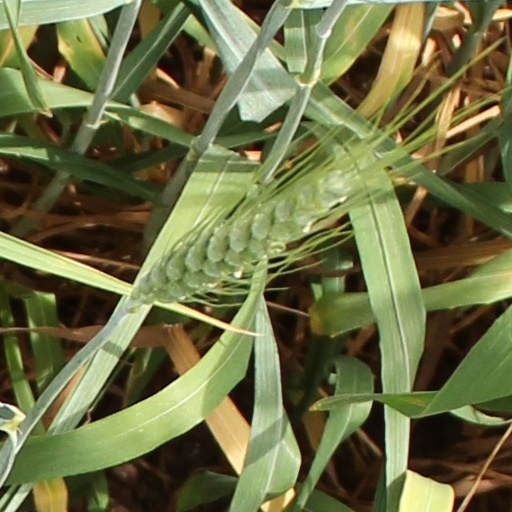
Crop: wheat